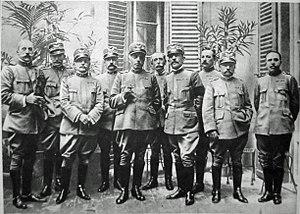
Le Miroir N°94, page 10 les généraux italien Cadorna et Porro avec l'état-major.